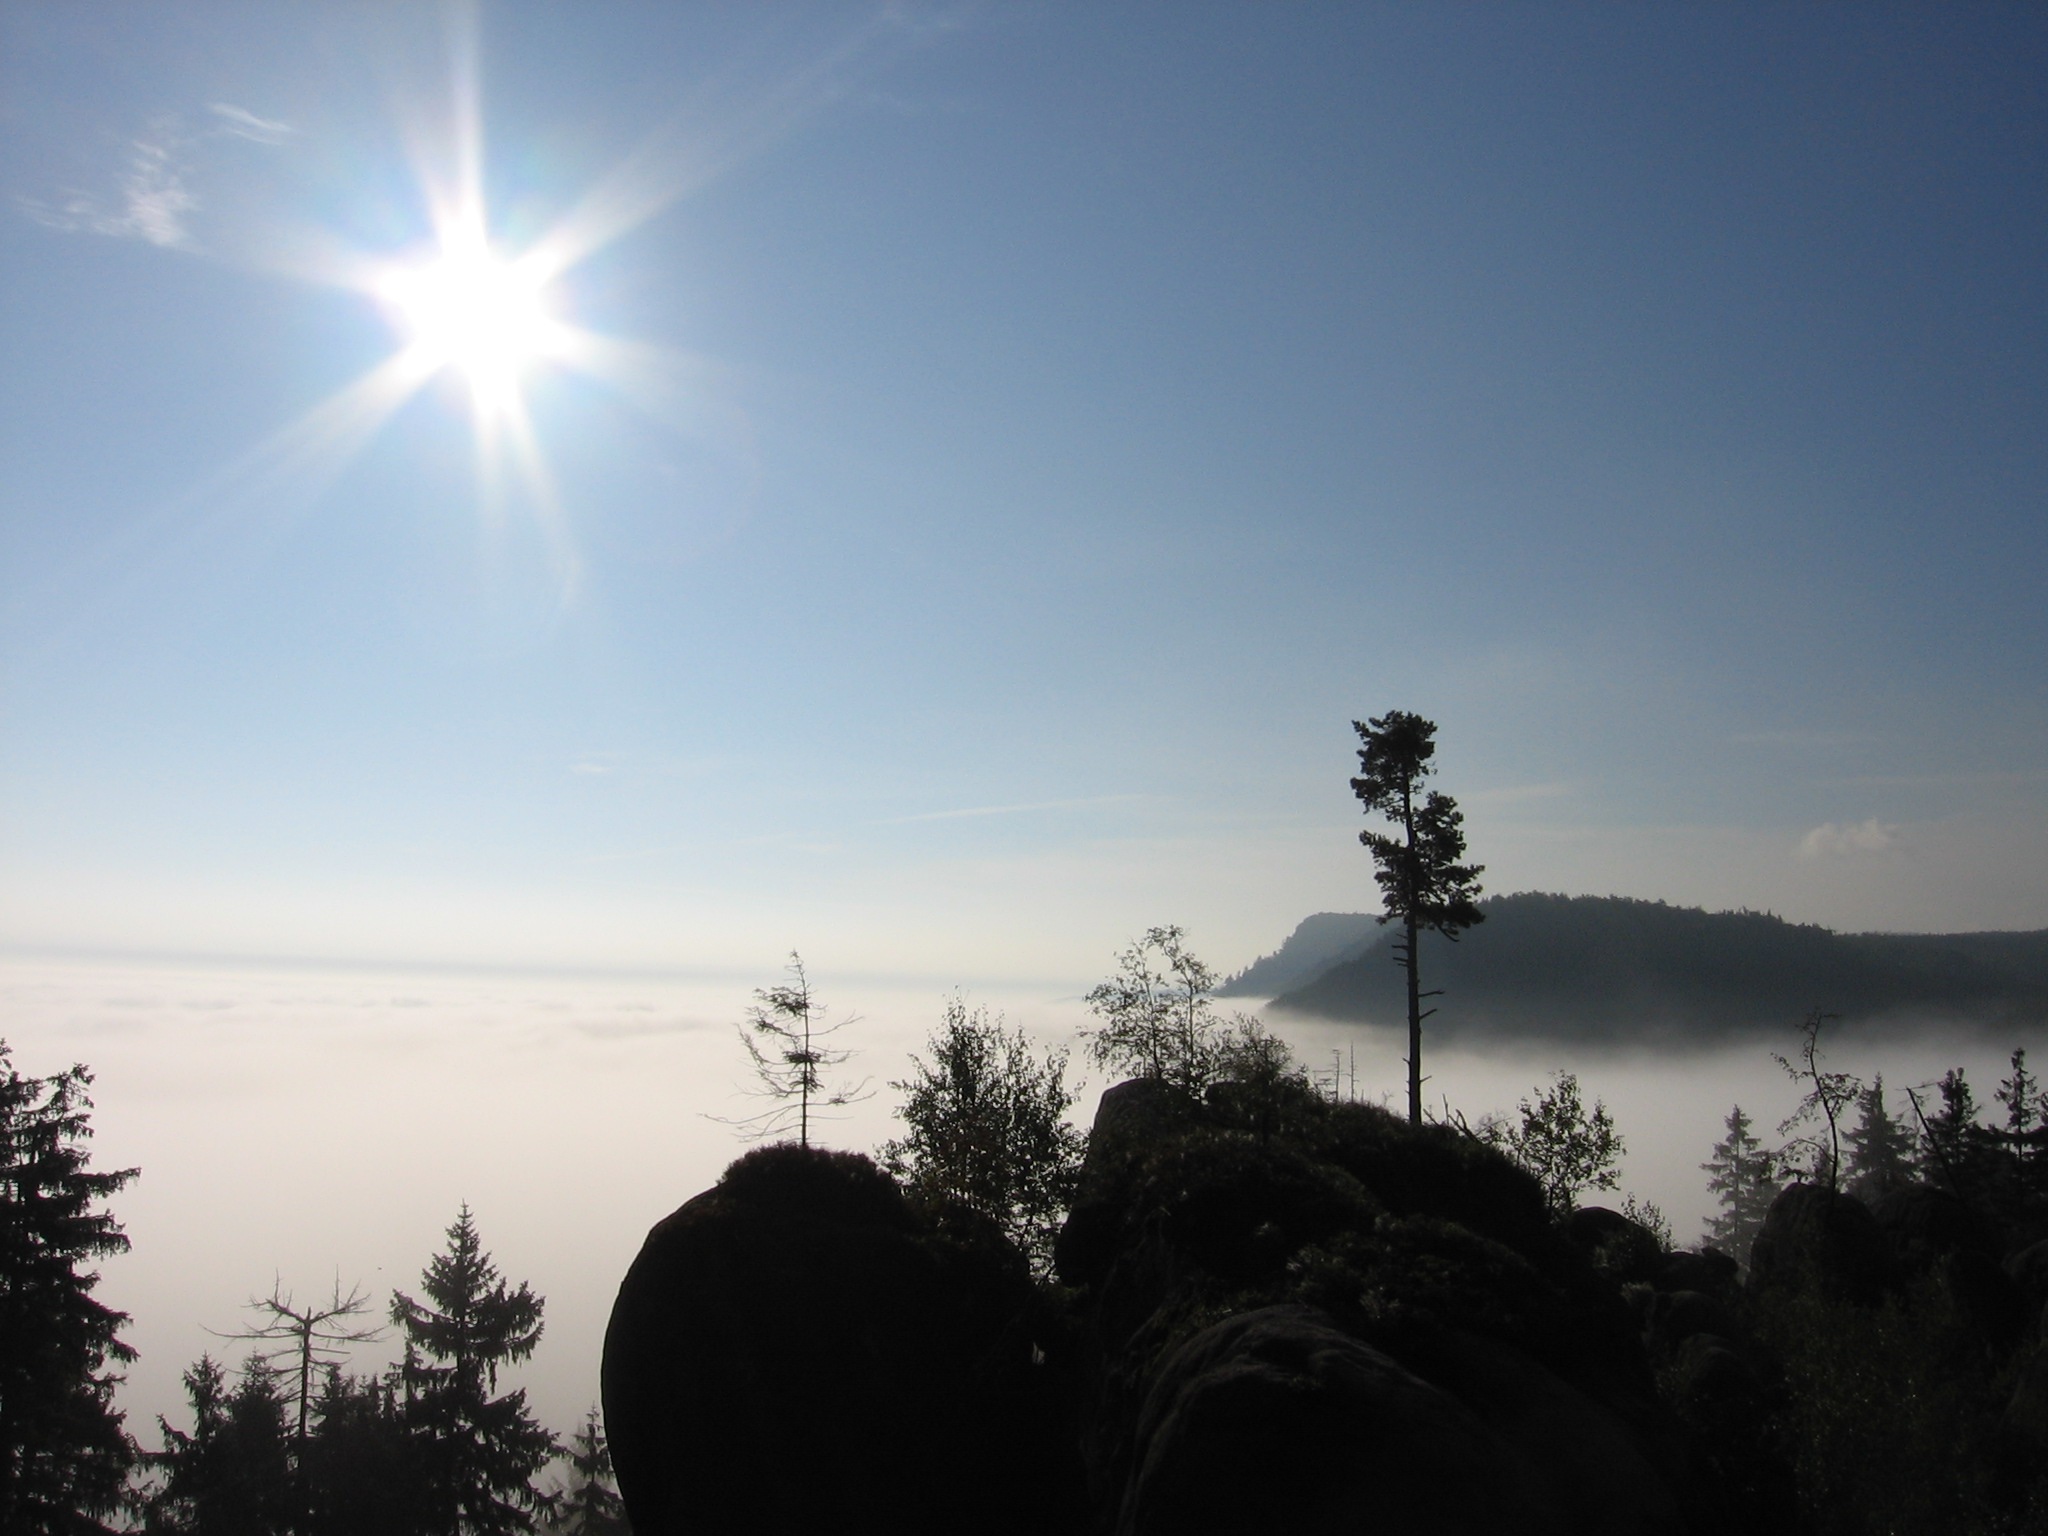
landscape, tree, nature, horizon, silhouette, mountain, light, cloud, sky, sun, sunrise, sunset, mist, sunlight, morning, hill, dawn, atmosphere, dusk, evening, reflection, heaven, inversion, atmospheric phenomenon, atmosphere of earth, mountainous landforms, broumov